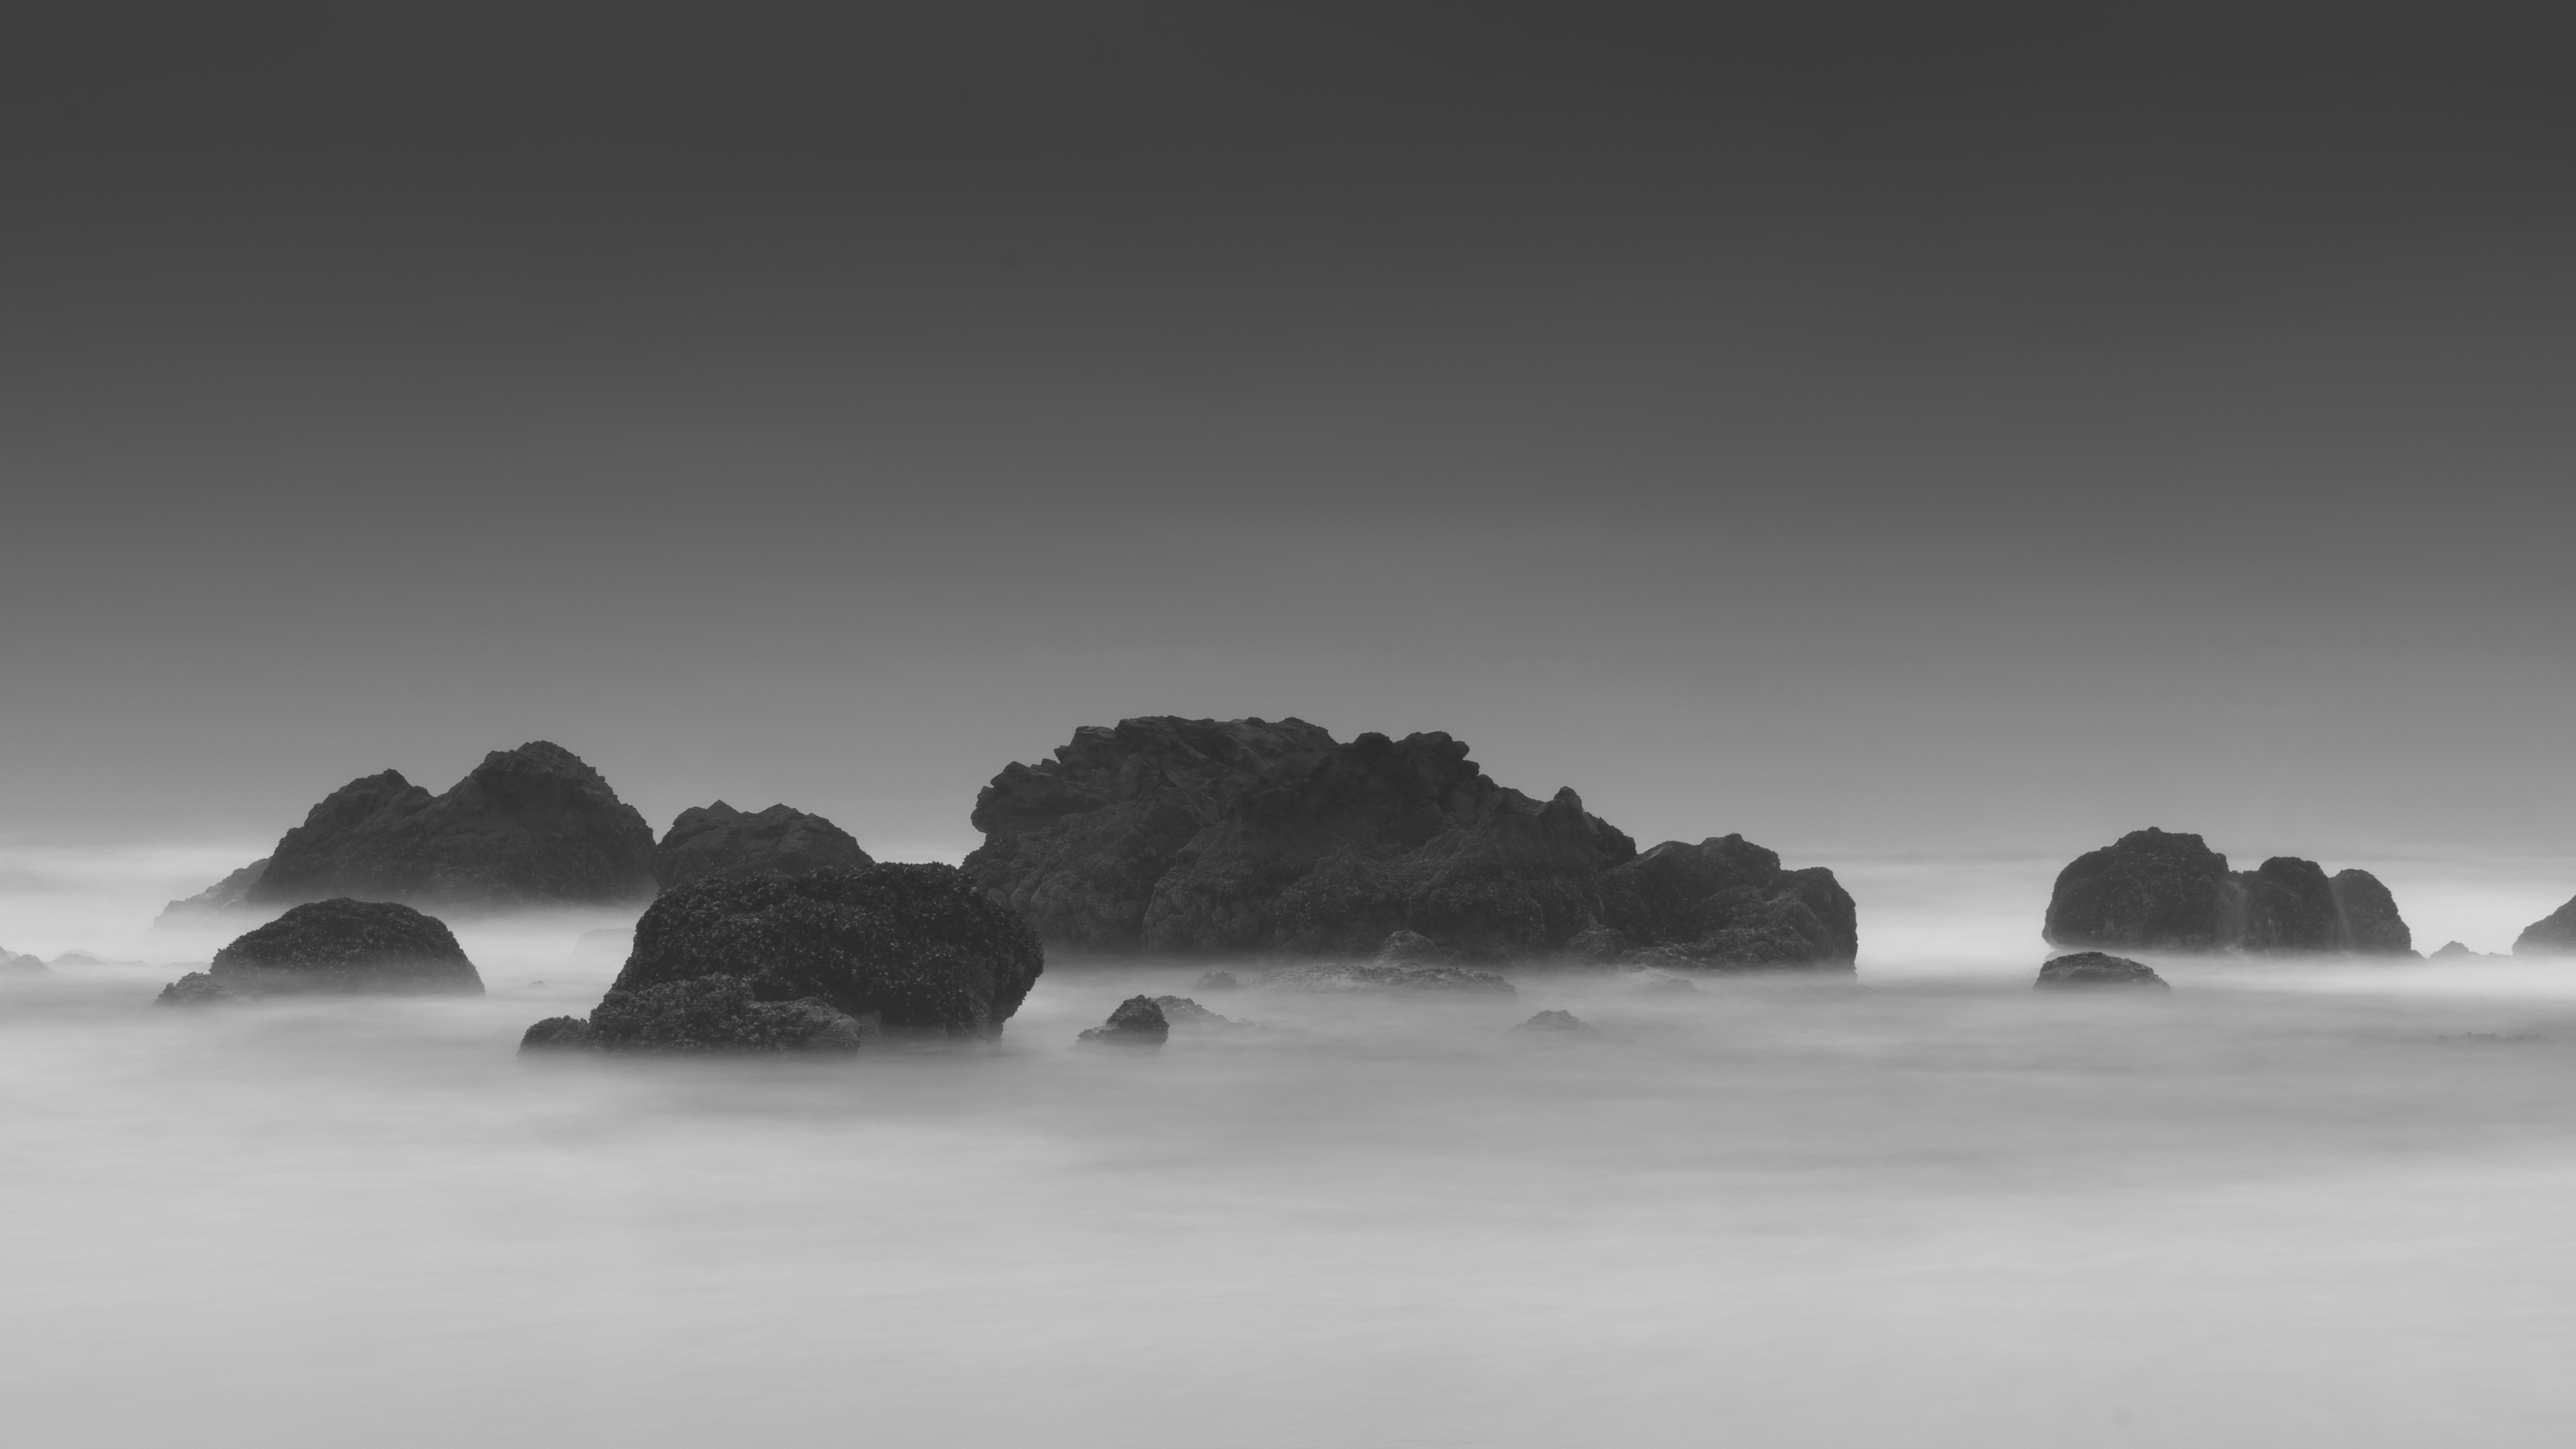
landscape, sea, coast, water, rock, ocean, horizon, black and white, sky, fog, photography, shore, wave, atmosphere, calm, monochrome, rocks, monochrome photography, stock photography, computer wallpaper, coastal and oceanic landforms